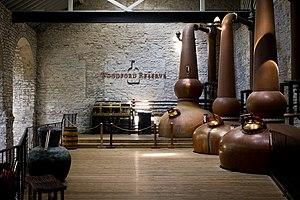
Woodford Reserve est une marque de Bourbon Whiskey. Cette eau-de-vie est produite dans le comté de Woodford, dans le Kentucky, par Brown-Forman.